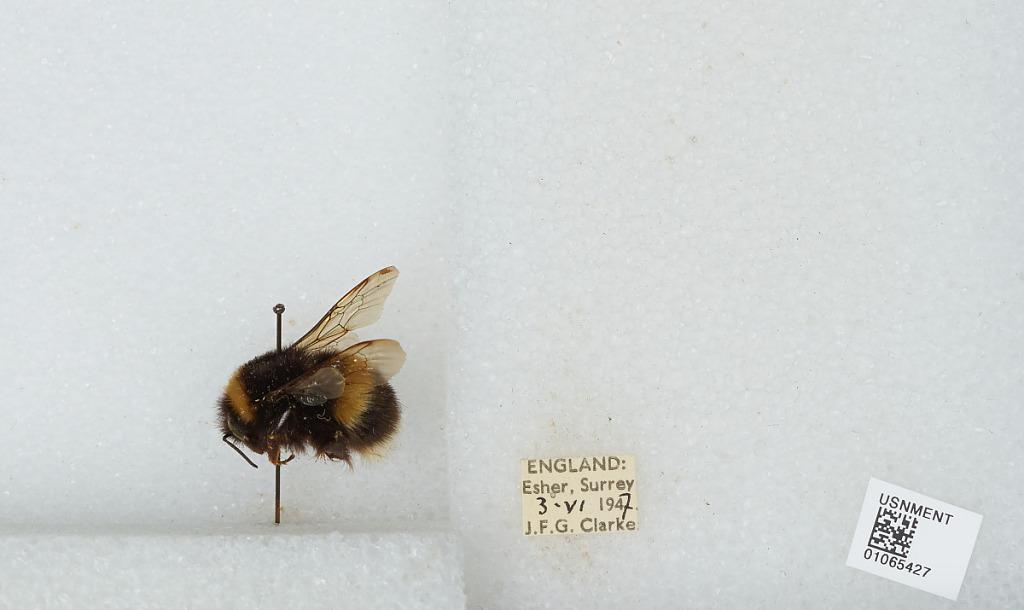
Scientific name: Bombus sp.
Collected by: J. Clarke
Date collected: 1947-6-3
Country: United Kingdom
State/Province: England
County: Surrey
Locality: Esher
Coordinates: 51.3691, -0.365